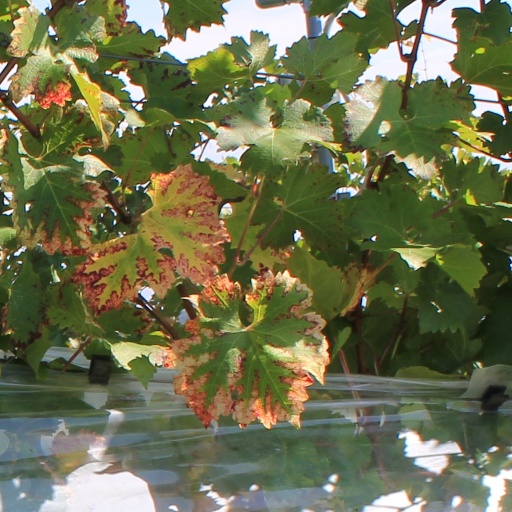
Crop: grape